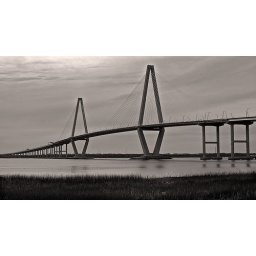
An HDR black and white of the Ravenel bridge in Charleston, SC.